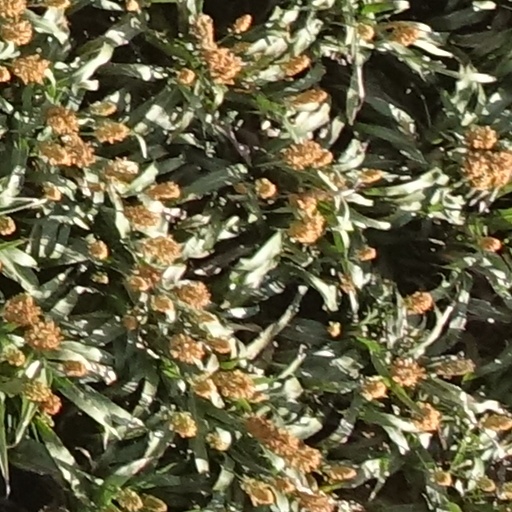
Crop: sorghum